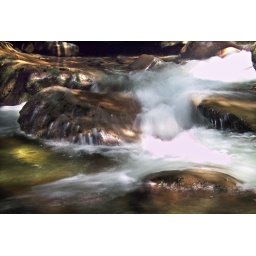
The way the water washed over the rock on the left, it looked like the rock was leaking.